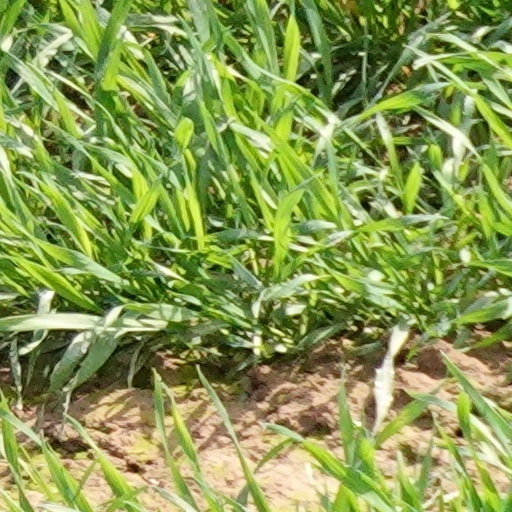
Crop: wheat